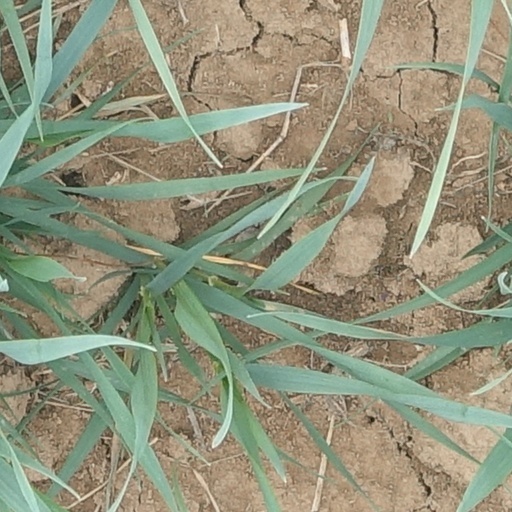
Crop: wheat